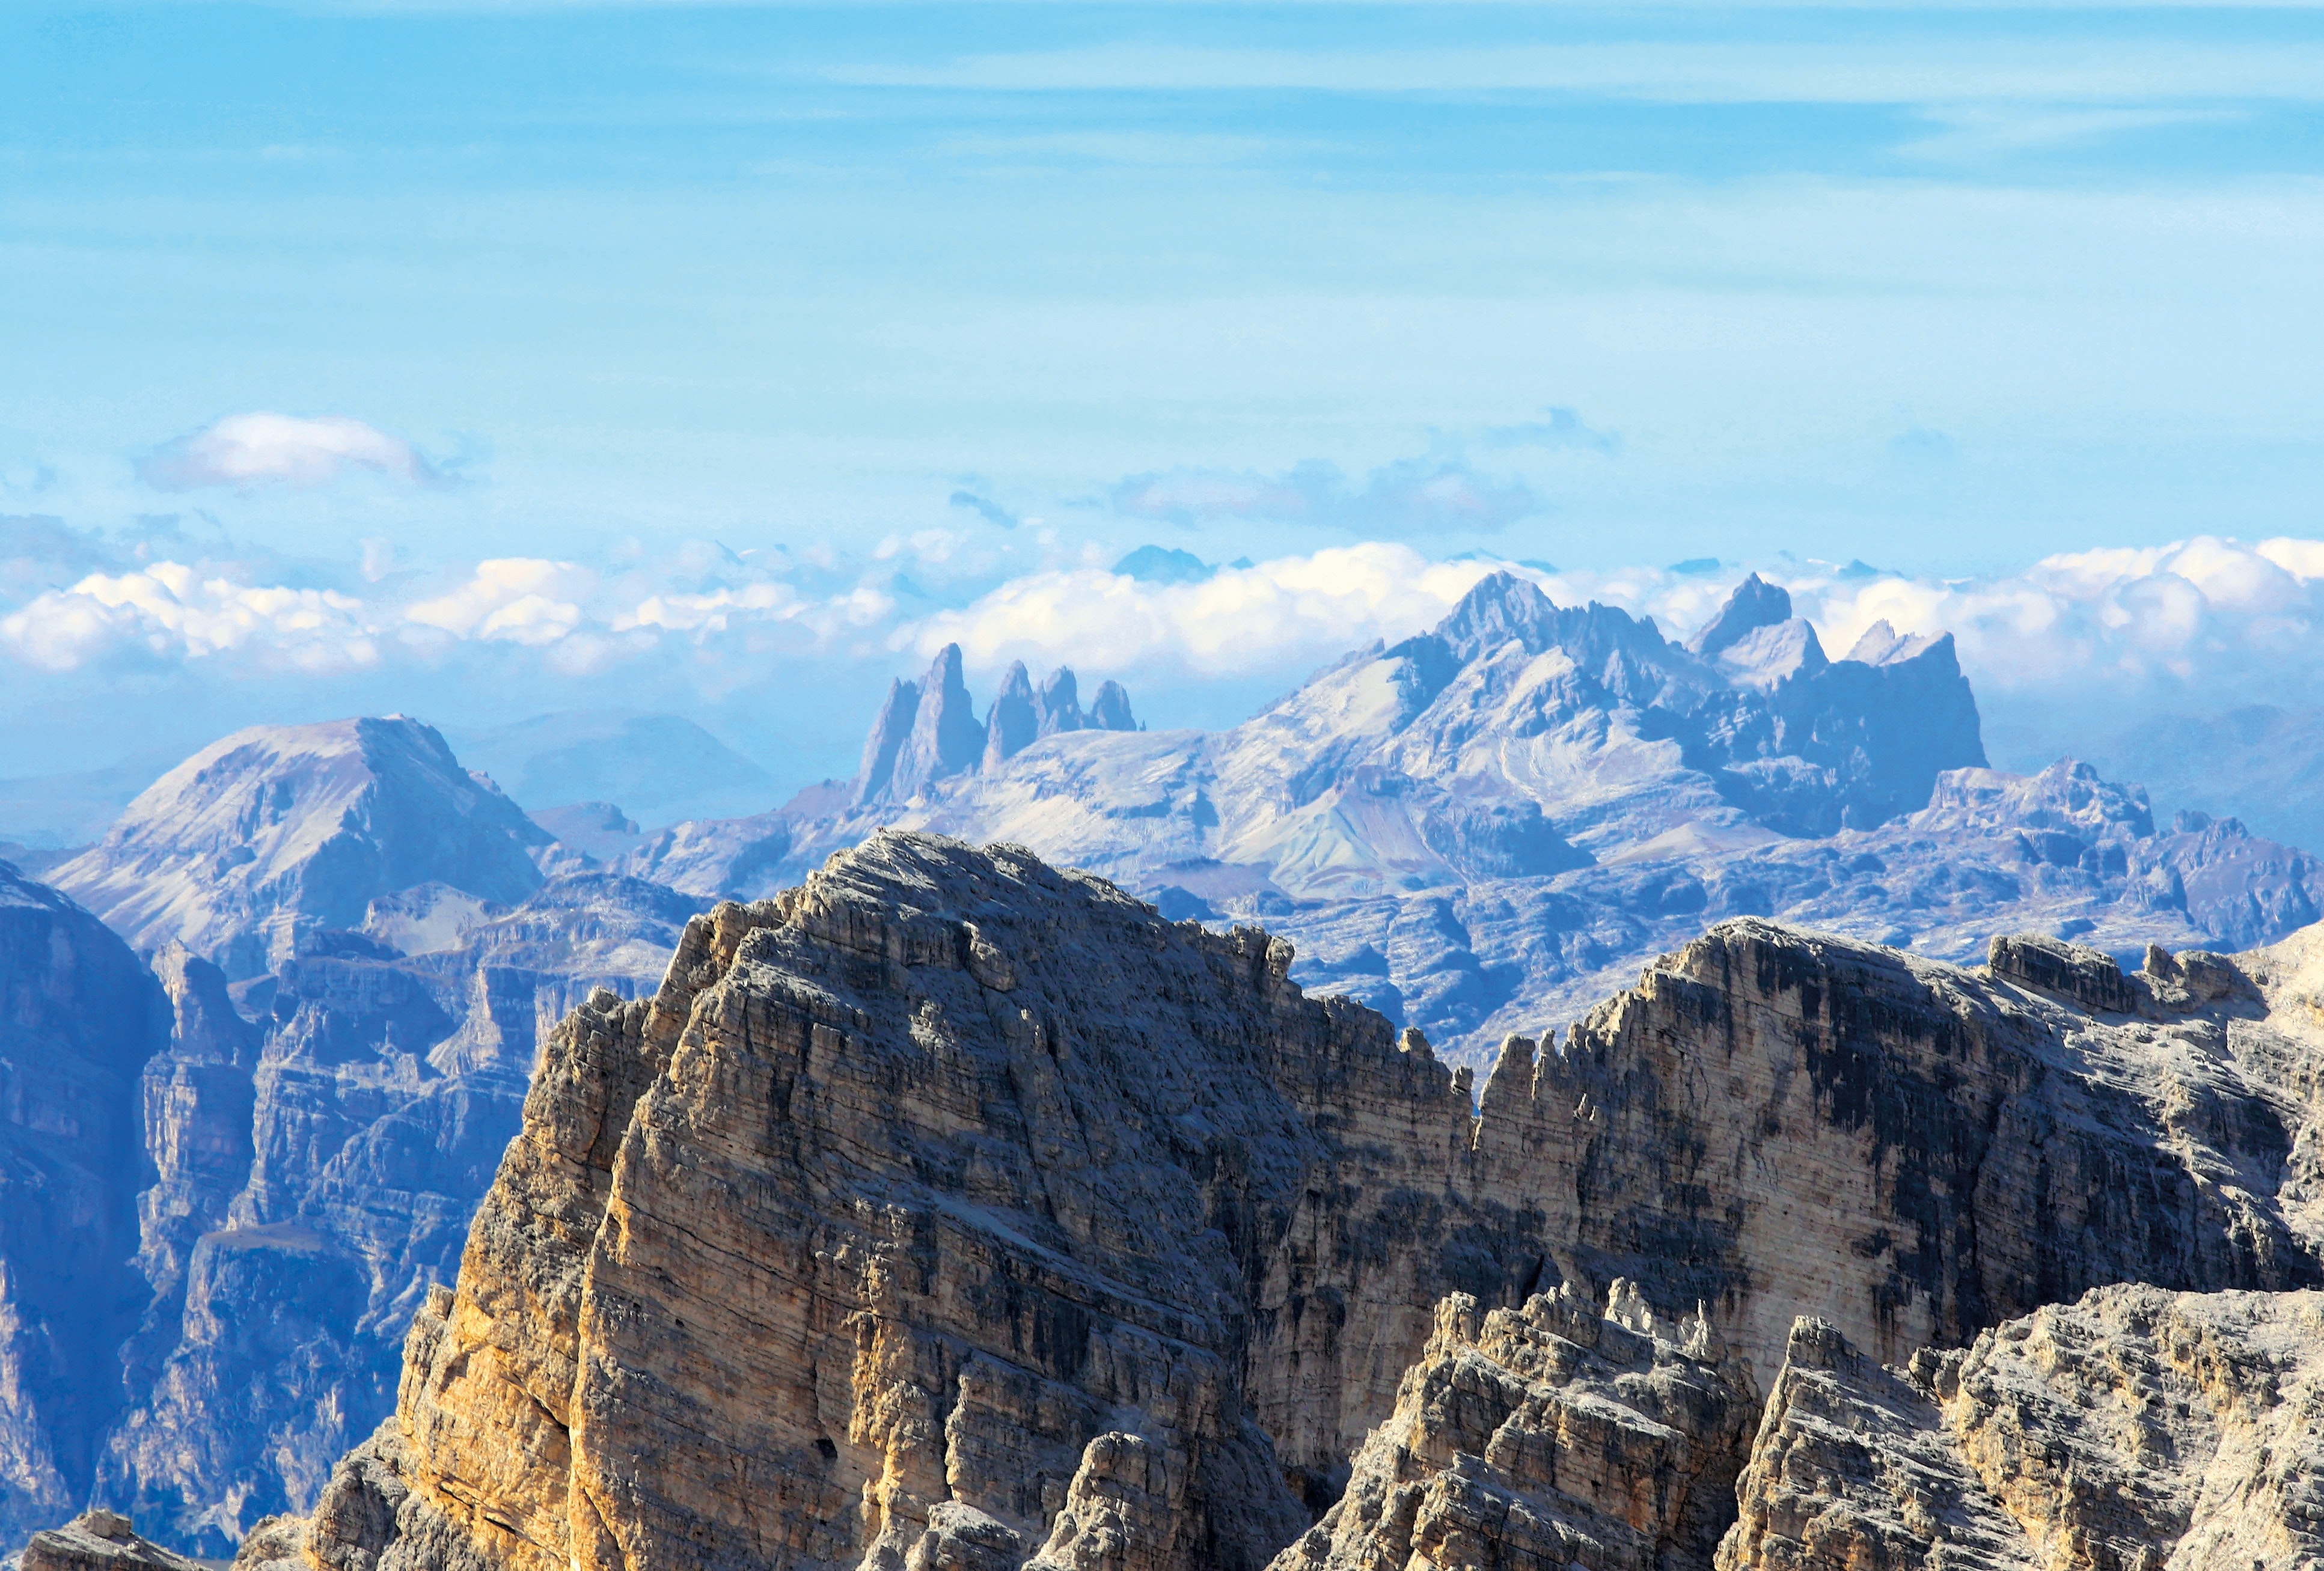
mountainous landforms, mountain, mountain range, ridge, alps, massif, sky, summit, natural landscape, ar te, wilderness, highland, hill, geology, mount scenery, rock, national park, hill station, fell, cloud, valley, landscape, photography, batholith, glacial landform, badlands